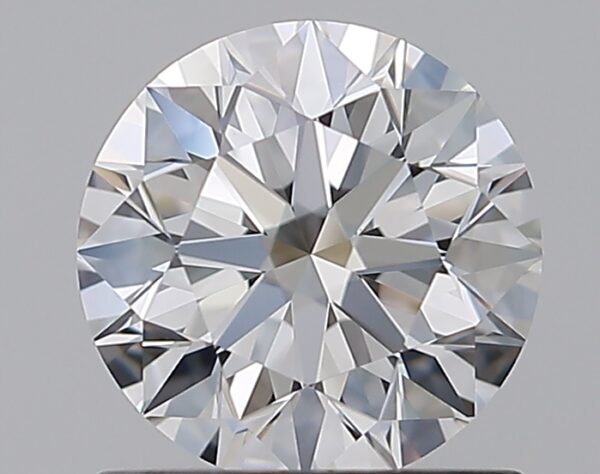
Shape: round
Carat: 1.03
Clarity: VVS2
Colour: E
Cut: EX
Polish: EX
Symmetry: EX
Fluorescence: N
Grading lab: GIA
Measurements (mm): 6.39 x 6.42 x 4.01